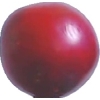
Label: cherry_wax_red